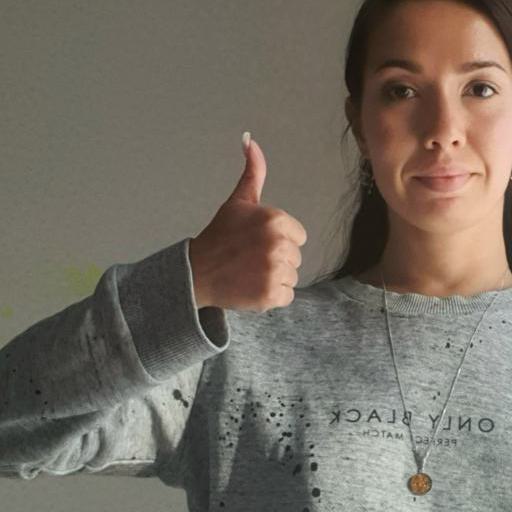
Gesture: like